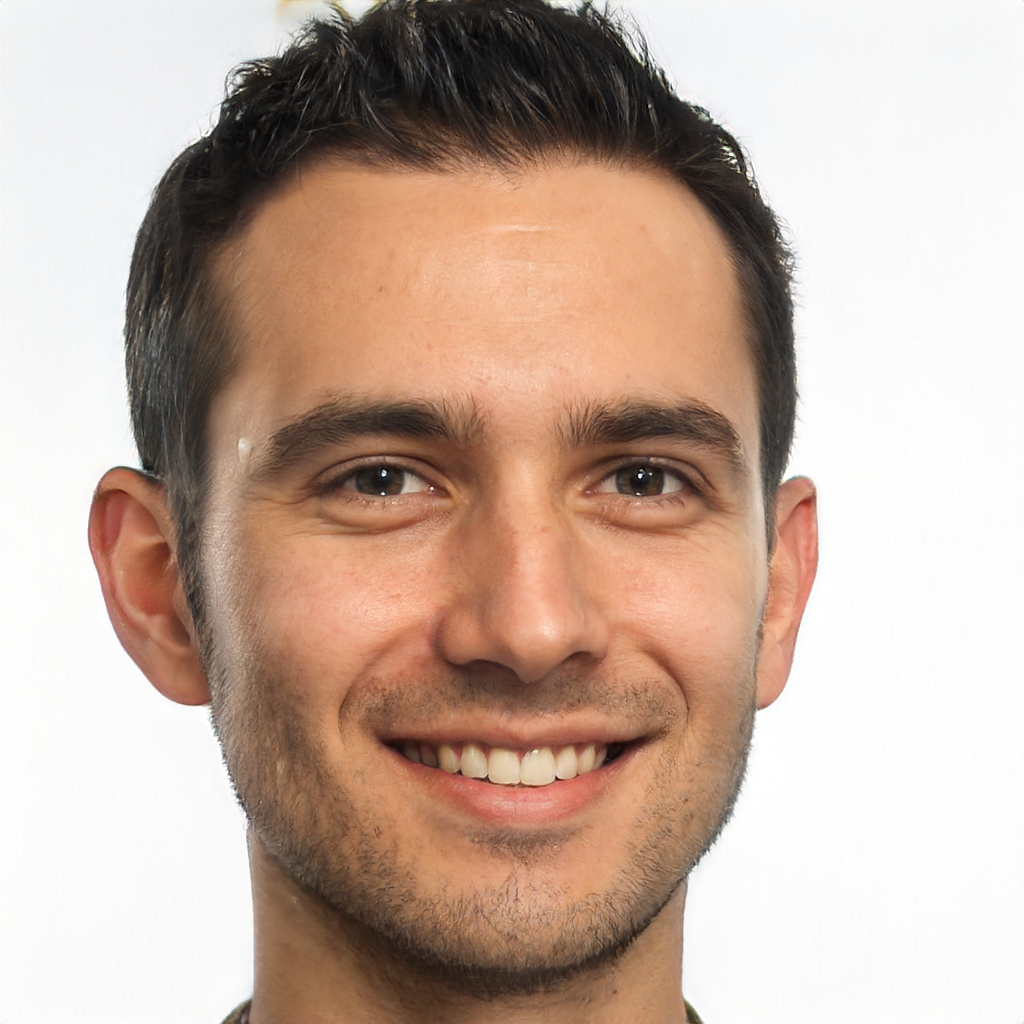
Gender: Male